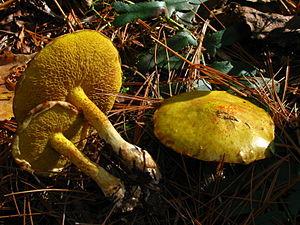
Le Bolet d'Amérique, Suillus americanus, est une espèce de champignons basidiomycètes de la famille de Suillaceae.
Le Bolet de Sibérie est une espèce de champignons basidiomycètes de la famille de Suillaceae. Ce bolet se caractérise par sa petite taille, son chapeau jaune souvent orné de méchules brun-rouge, et ses pores larges et anguleux. Il pousse exclusivement sous les pins de l'hémisphère nord, de la côte pacifique des États-Unis jusqu'en Extrême-Orient. En Europe, il est peu fréquent et apparaît seulement en altitude, dans les Alpes, les Tatras et les Balkans. Il est très proche du Bolet d'Amérique et il est probable que ces deux champignons ne forment qu'une seule espèce. Tous deux sont comestibles, bien que sans grand intérêt.